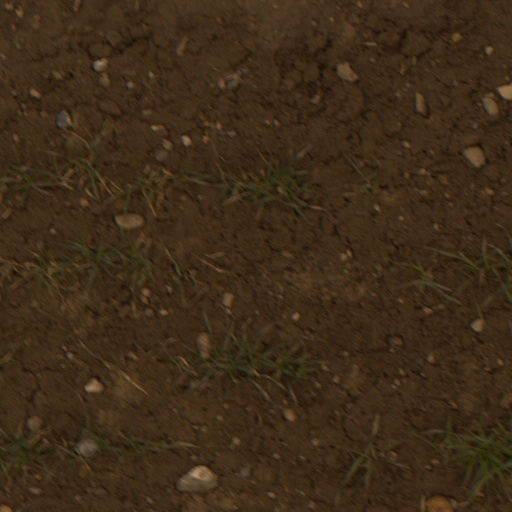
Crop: wheat